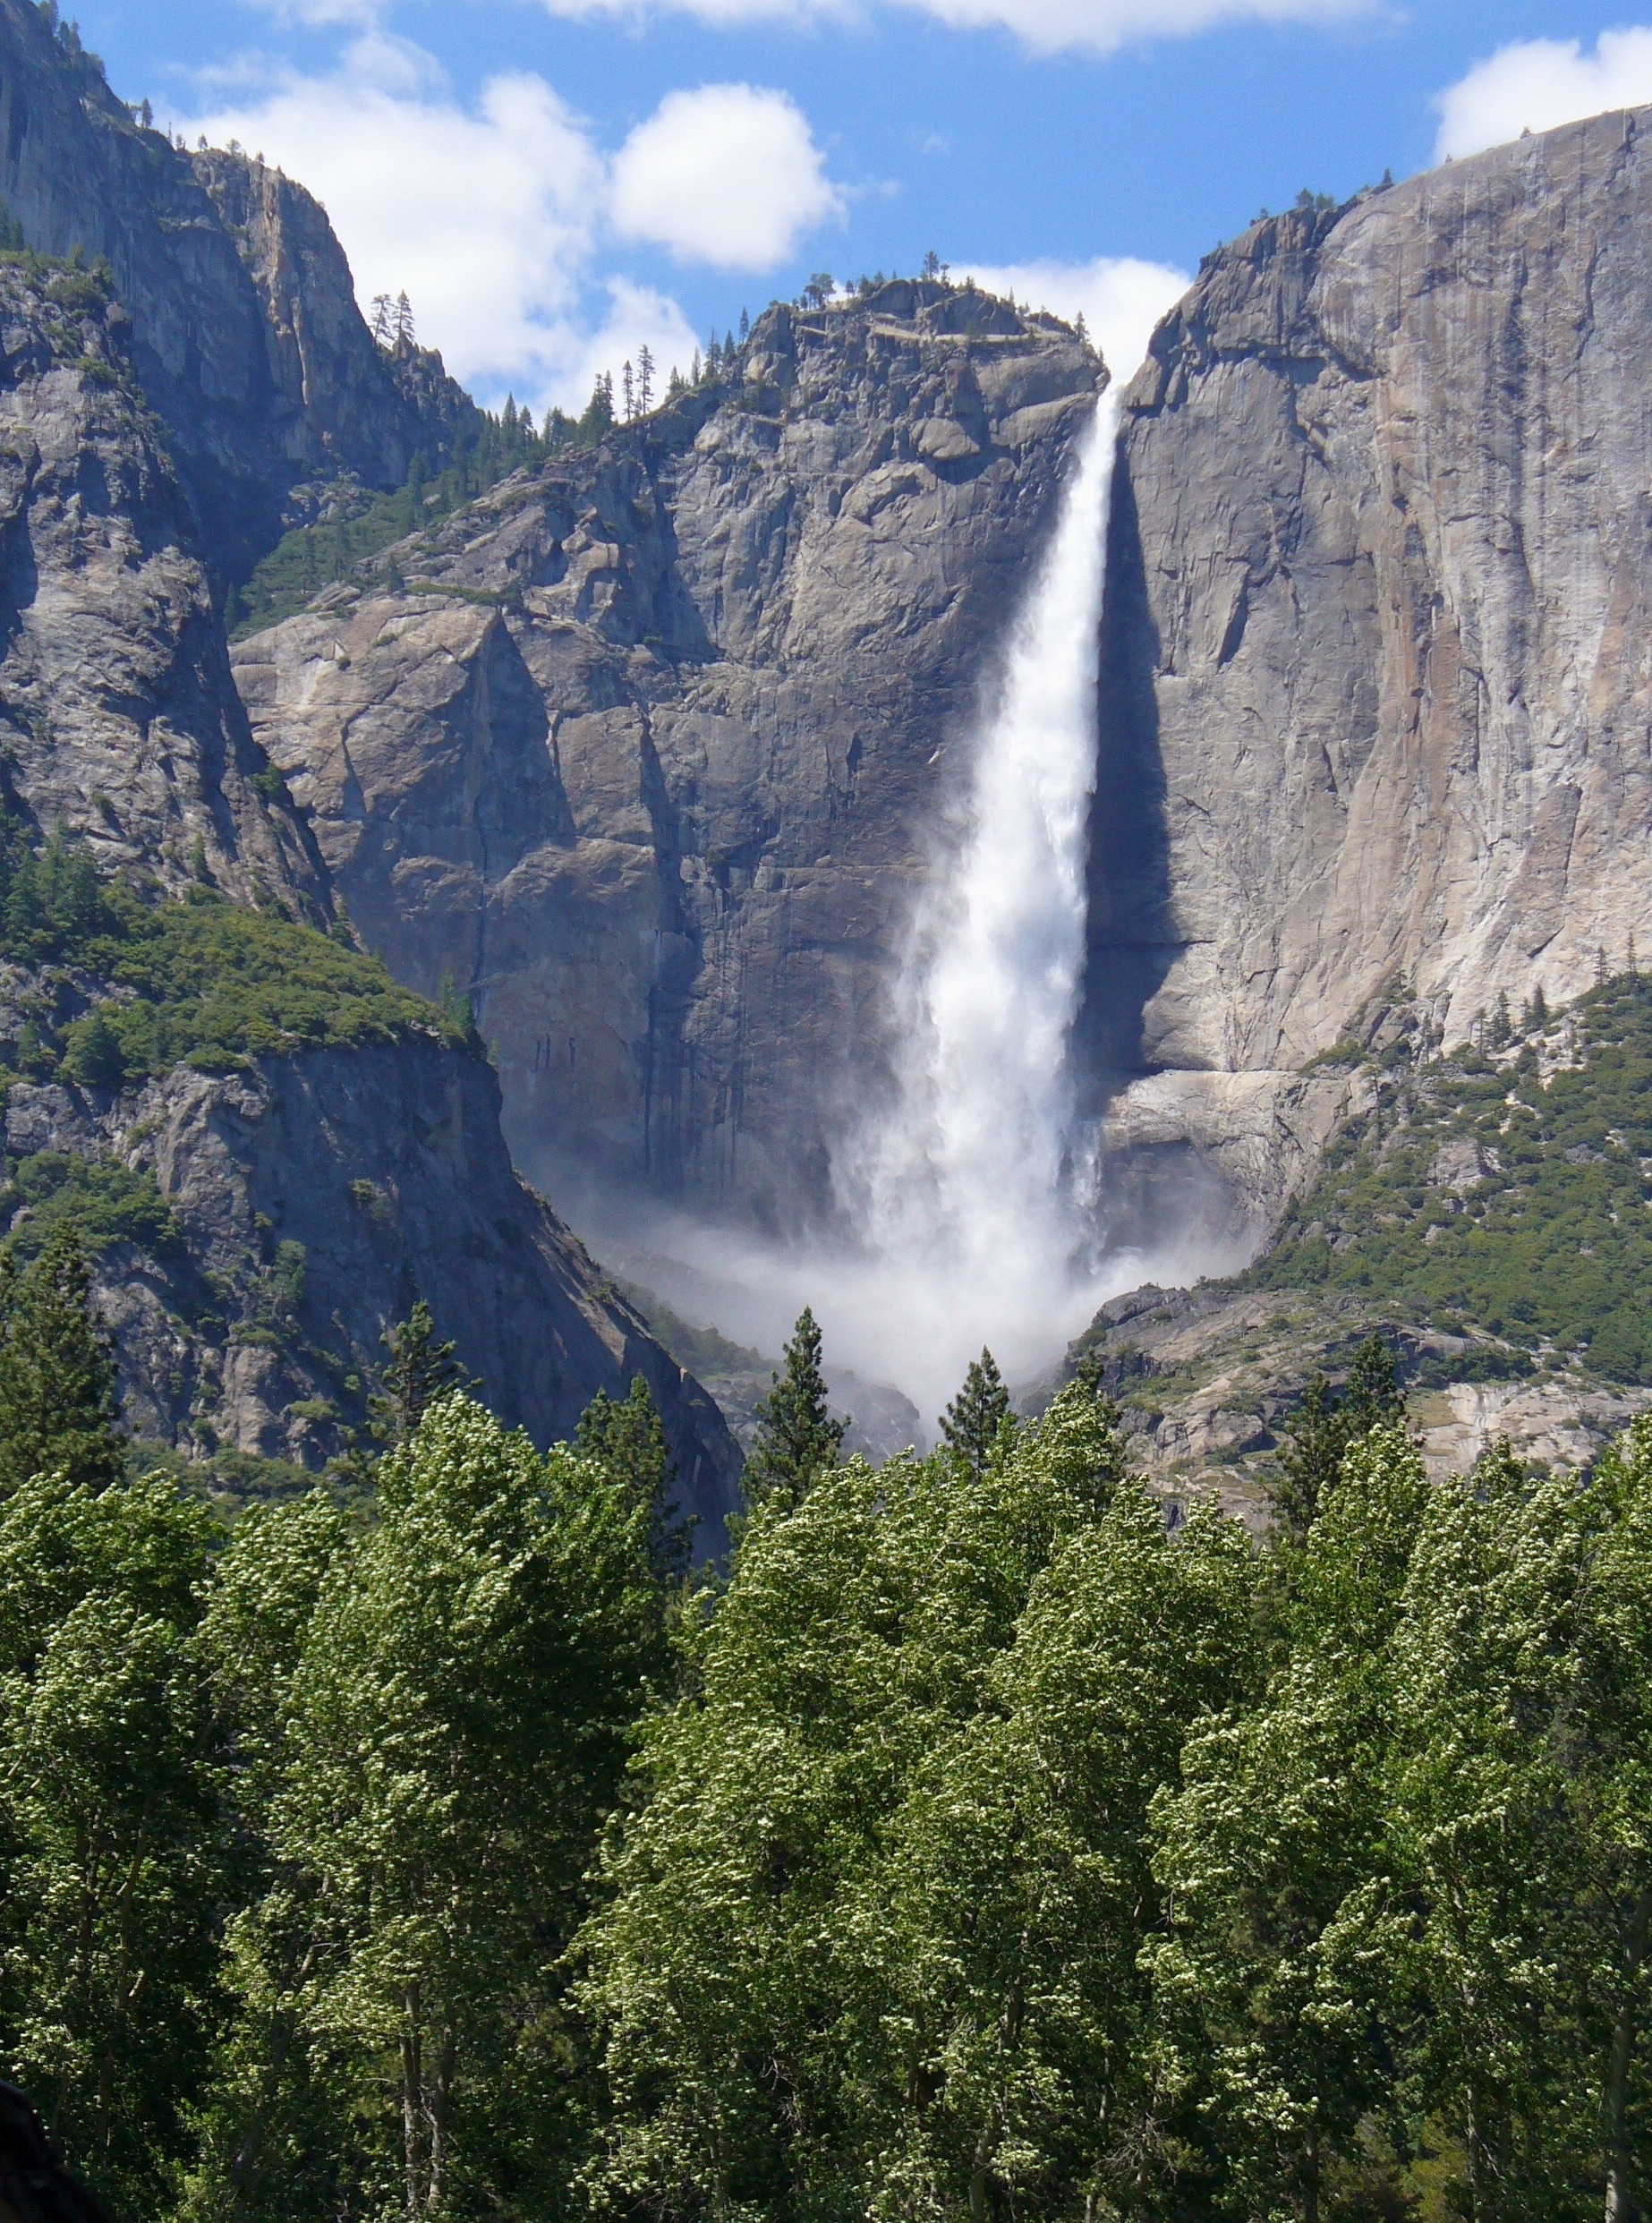
landscape, water, nature, forest, outdoor, rock, waterfall, wilderness, mountain, valley, mountain range, cliff, environment, stream, flow, flowing, park, scenery, fjord, canyon, terrain, national park, ridge, trees, alps, ravine, plateau, water feature, landform, mountain pass, geographical feature, mountainous landforms